Royal Air Force Volunteer Reserve

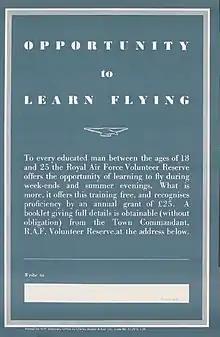
RAFVR recruitment poster, 1939

The RAF Volunteer Reserve was formed in July 1936 to provide individuals to supplement the Royal Auxiliary Air Force. The purpose was to provide a reserve of aircrew to draw upon in the event of war. The Auxiliary Air Force, which had been formed in 1925 by the local Territorial Associations, was organised by squadron and used local recruitment similar to the Territorial Army Regiments.